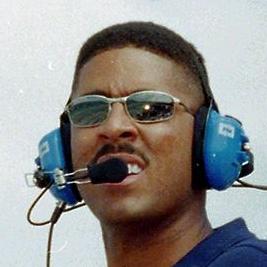
Age: 33